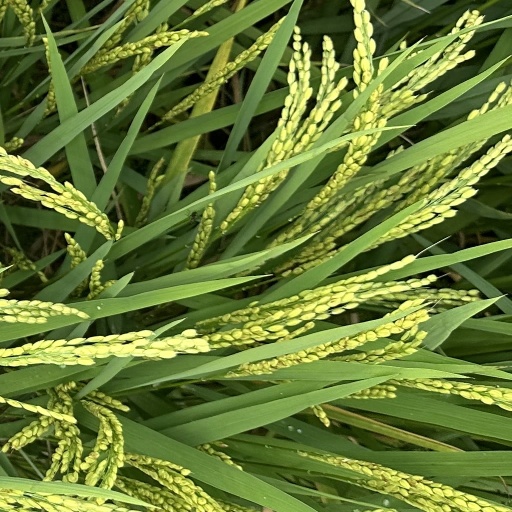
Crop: rice